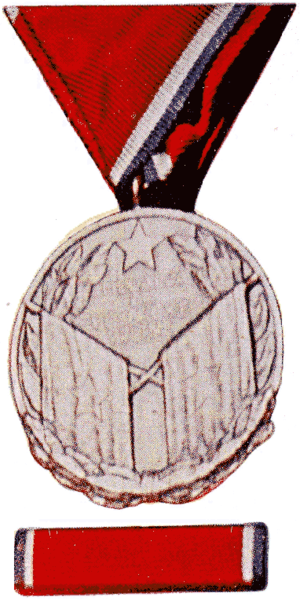
Médaille de la Valeur militaire
Beaucoup d'ordres, de décorations et de médailles de la République fédérative socialiste de Yougoslavie ont été créés pendant le Seconde Guerre mondiale, au cours de la lutte de libération nationale, notamment par un décret du commandement suprême des Partisans yougoslaves en date du 15 août 1943. Ces distinctions ont, avec d'autres plus tardives, ont été attribuées en 1945 et 1992, à des militaires, à des civils ou à des organisations socio-politiques. Après la dislocation de la Yougoslavie, certaines d'entre elles ont été maintenues jusqu'au temps de la Serbie-et-Monténégro, qui a duré jusqu'en 2006.